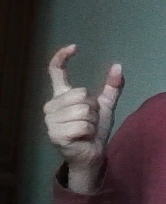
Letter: nun